Tightrope (film)

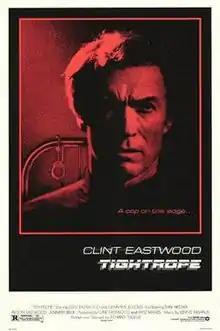
Theatrical release poster

Tightrope is a 1984 American neo-noir psychological mystery crime action thriller film directed and written by Richard Tuggle and produced by and starring Clint Eastwood.